Ein Feldlager in Schlesien

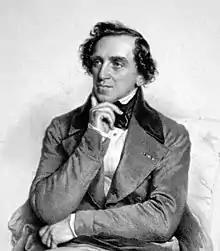
Giacomo Meyerbeer, portrayed in 1947

Ein Feldlager in Schlesien ("A Camp in Silesia") is a Singspiel in three acts by Giacomo Meyerbeer with a German-language libretto by Ludwig Rellstab after Eugène Scribe's "Le camp de Silésie". It was first performed at the Hofoper, Berlin, on 7 December 1844; a version with a revised libretto by Charlotte Birch-Pfeiffer, titled "Vielka", opened in Vienna on 18 February 1847. Much material from the opera was later reused for Meyerbeer's opéra comique "L'étoile du nord" (1854).